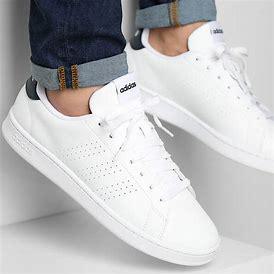
Brand: Adidas
Model: Advantage